Madonna of Kłodzko

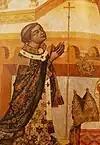
detail:Arnošt of Pardubice

The altarpiece for the Augustinian monastery in Kłodzko was commissioned before 1350 by Archbishop Arnošt of Pardubice, the monastery's founder, who spent his youth at the parish church there and, as a child, reputedly had a vision of the Virgin Mary. As archbishop he was the founder of the Marian cult in the Czech lands. He is buried in the Church of the Ascension of the Virgin Mary in Kłodzko.